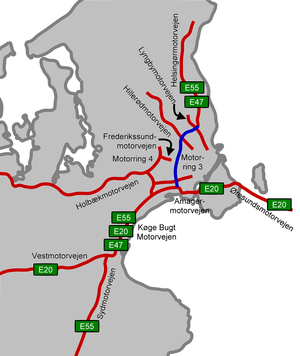
Motorring 3
Motorring 3s forløb
Motorring 3 er en 21 km lang motorvej vest om København.